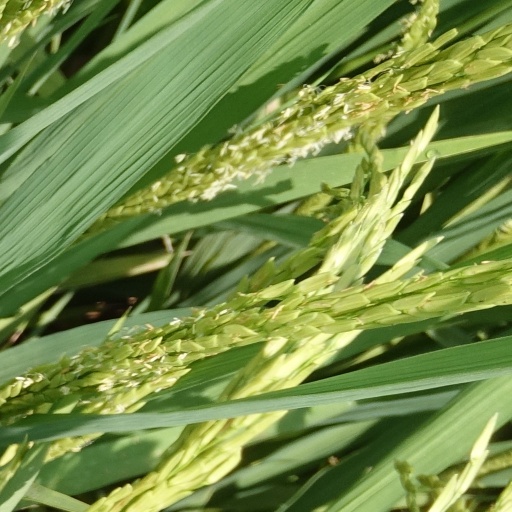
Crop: rice